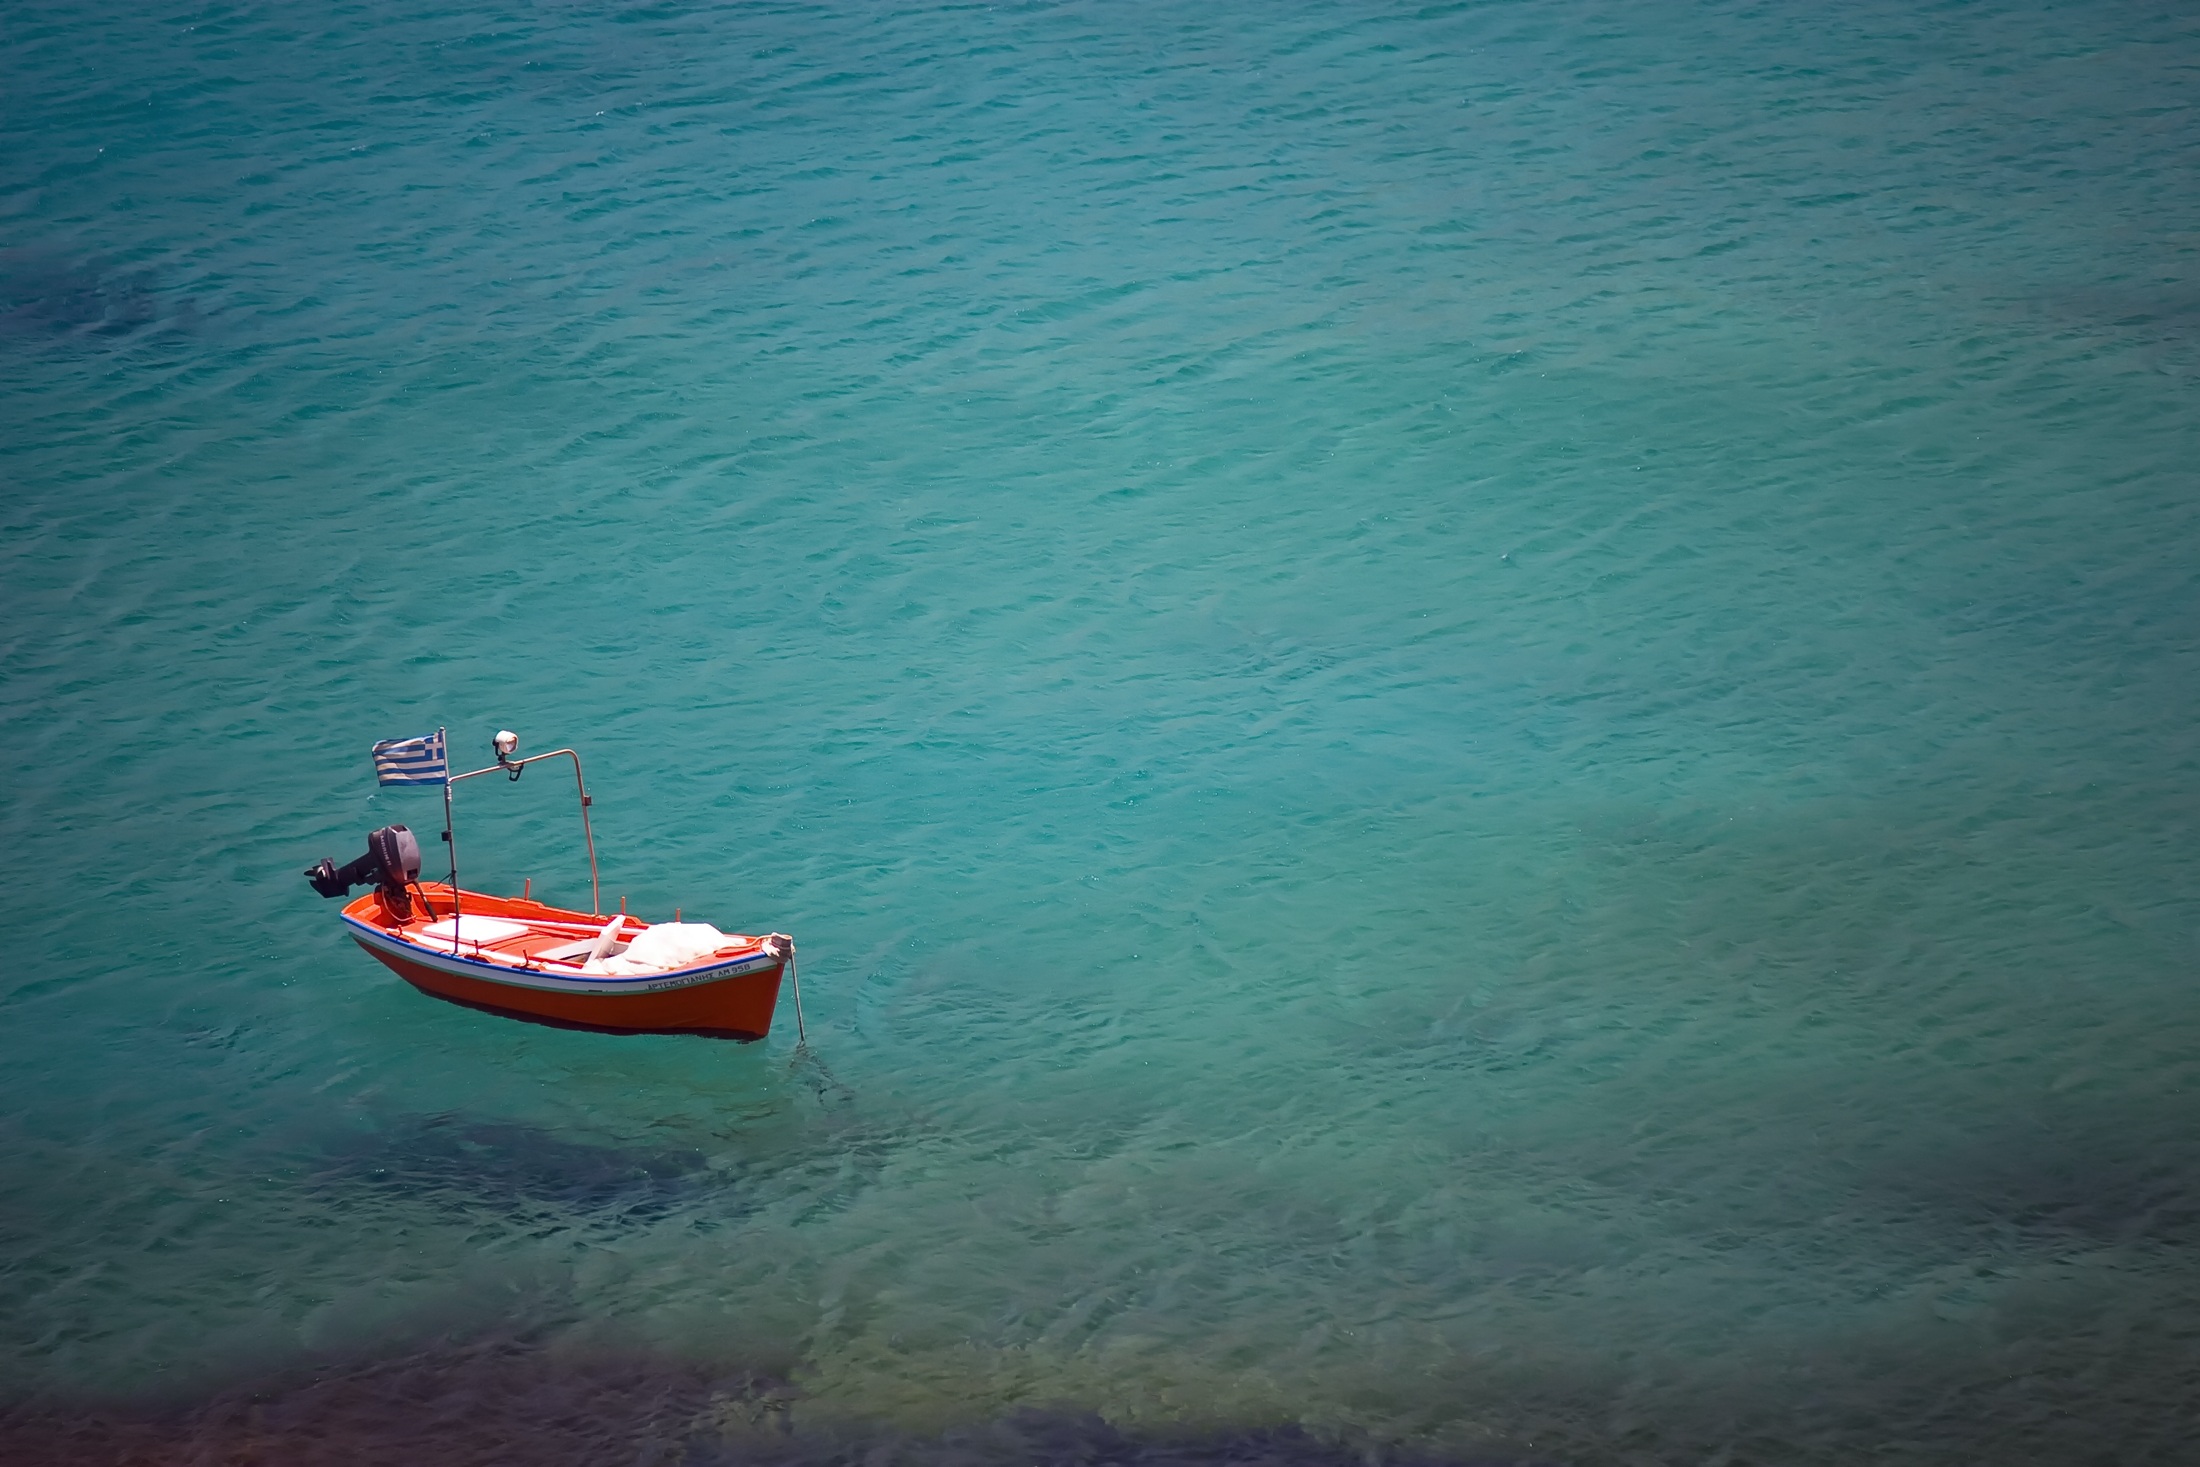
landscape, sea, water, ocean, horizon, cloud, sky, boat, shore, wave, lake, vacation, underwater, reflection, flag, calm, bay, harbor, body of water, motorboat, outdoors, hdr, greece, beautiful, channel, crystal clear, wind wave, water resources, coastal and oceanic landforms